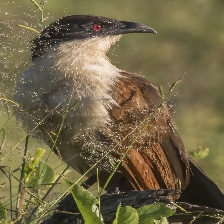
Species: COPPERY TAILED COUCAL
Scientific name: CENTROPUS CUPREICAUDUS